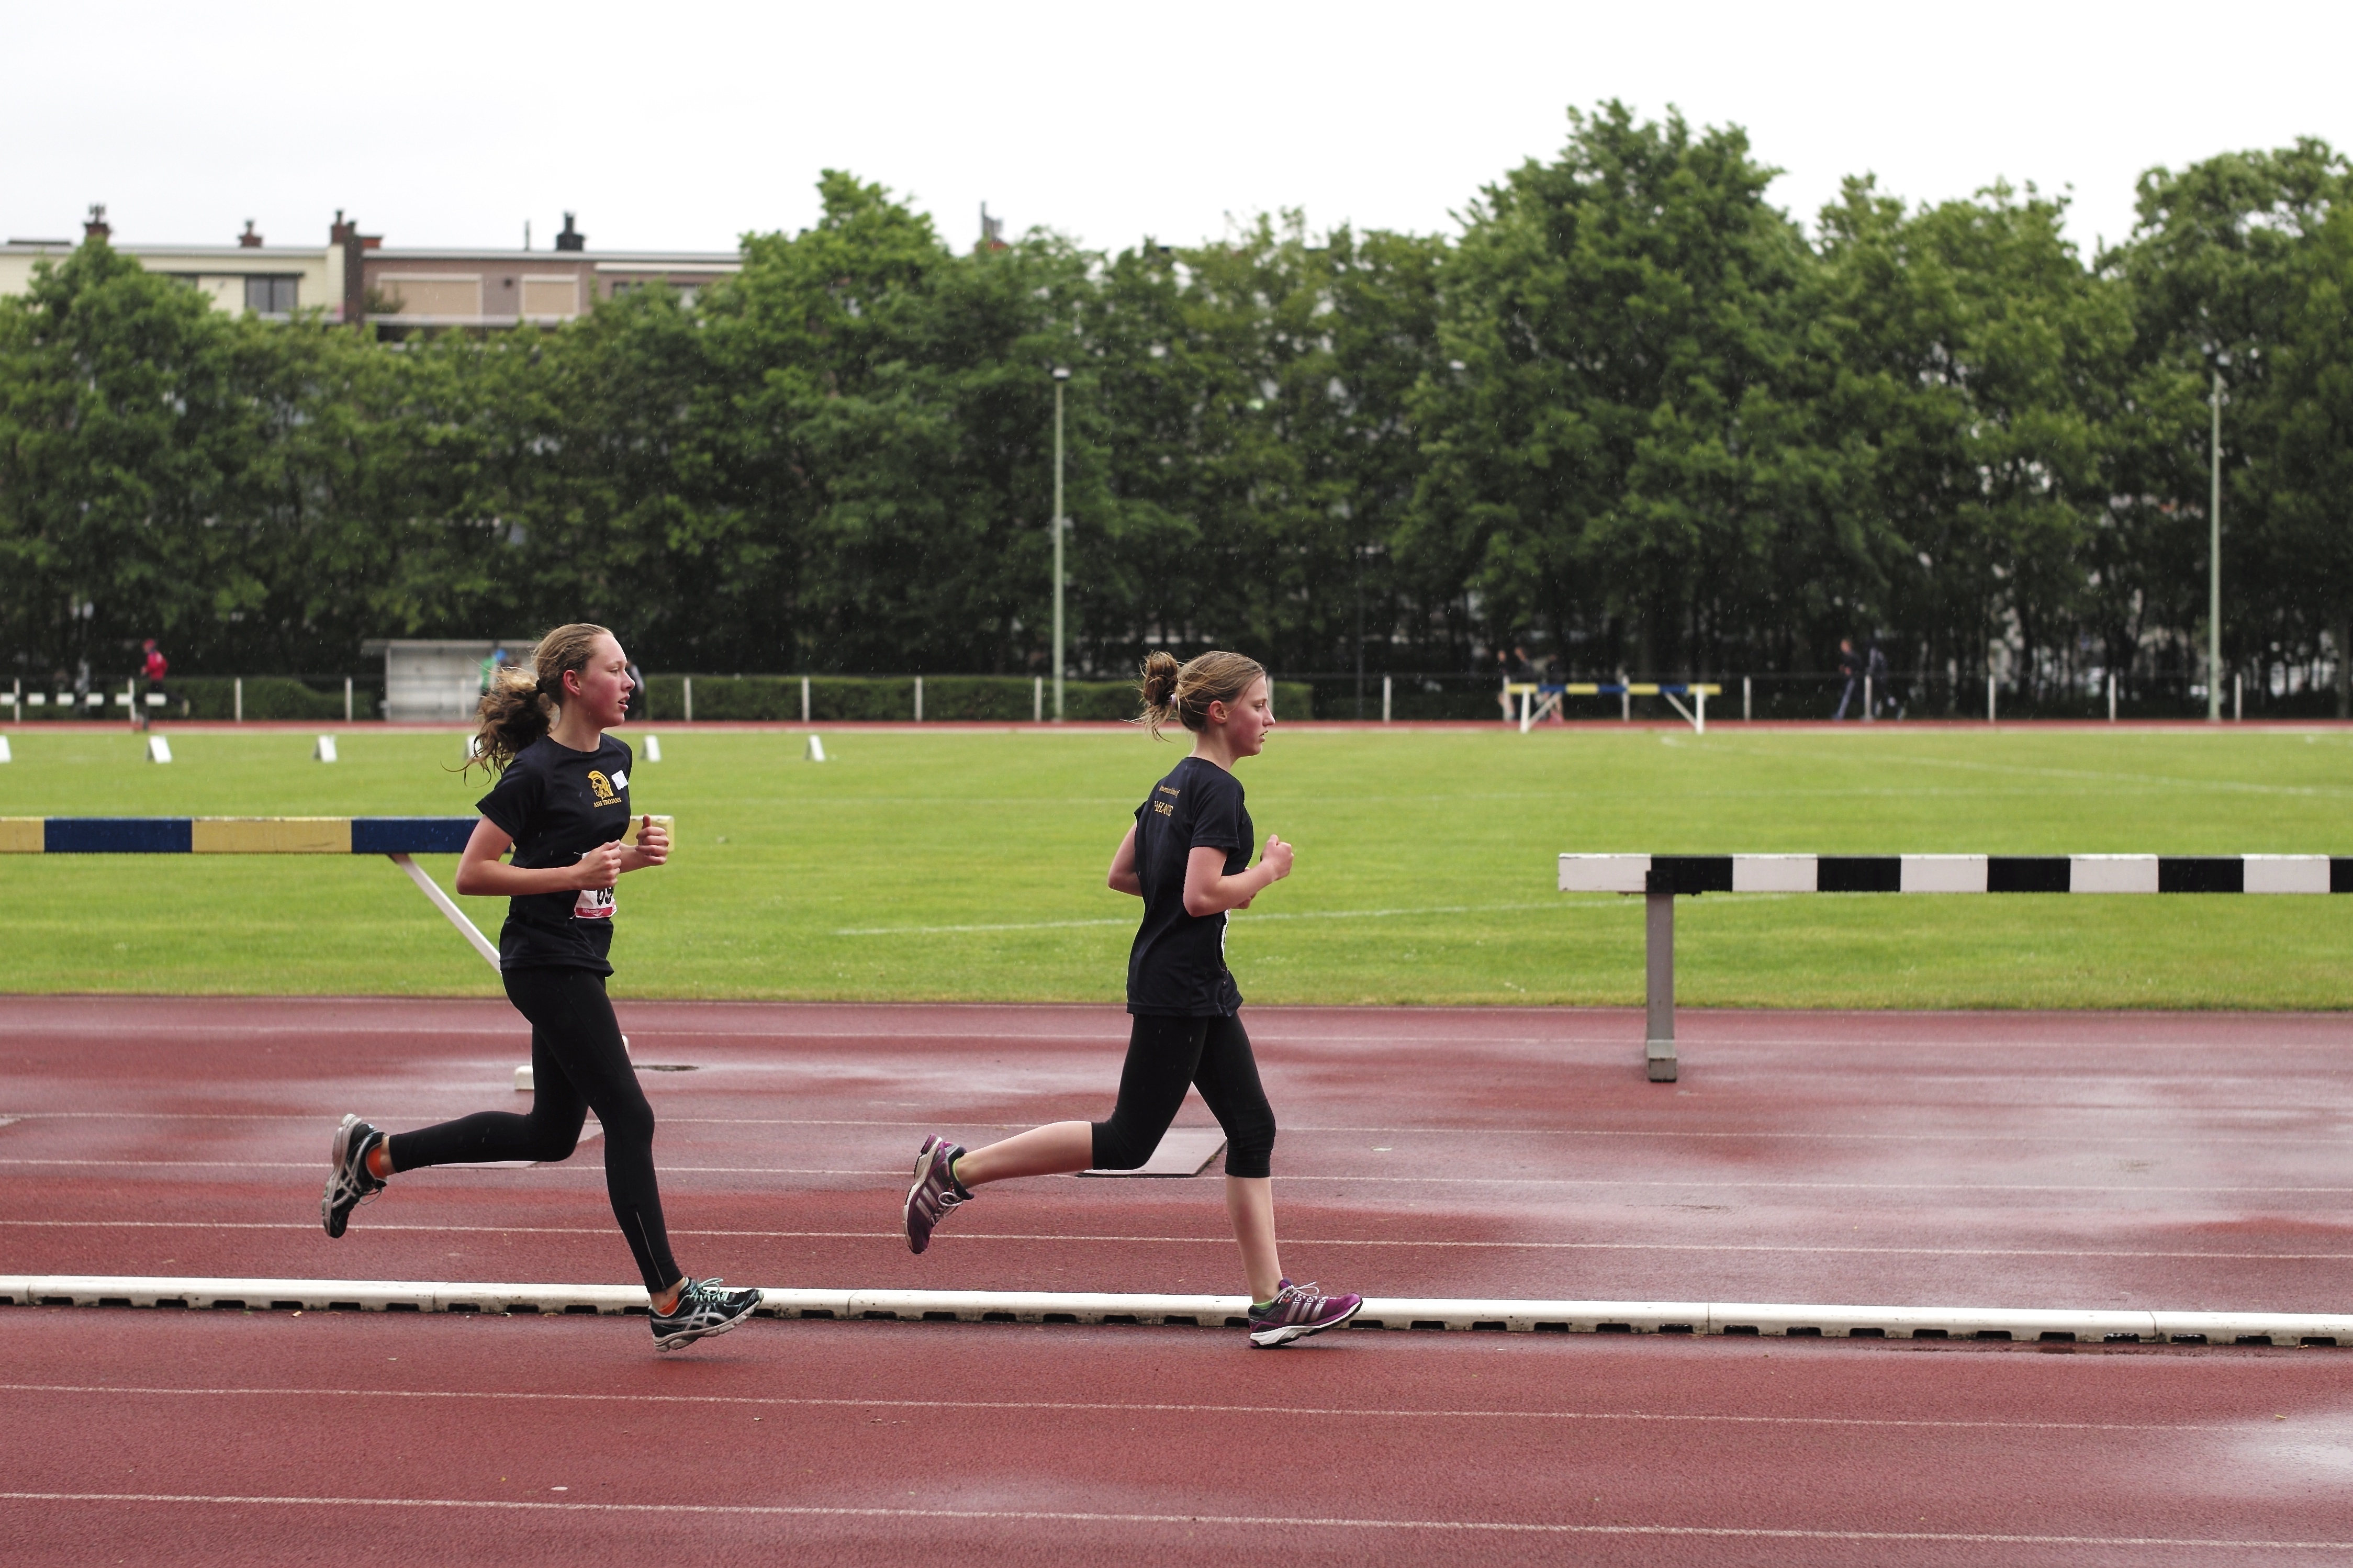
structure, girl, track, sport, boy, running, run, jumping, runner, stadium, baseball field, competition, sports, highschool, athletics, meet, sprint, trackfield, sport venue, human action, track and field athletics